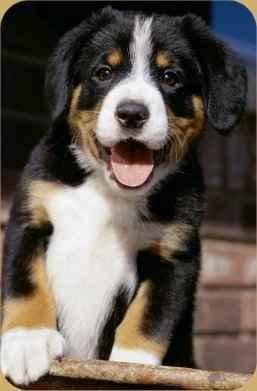
Bernese_mountain_dog